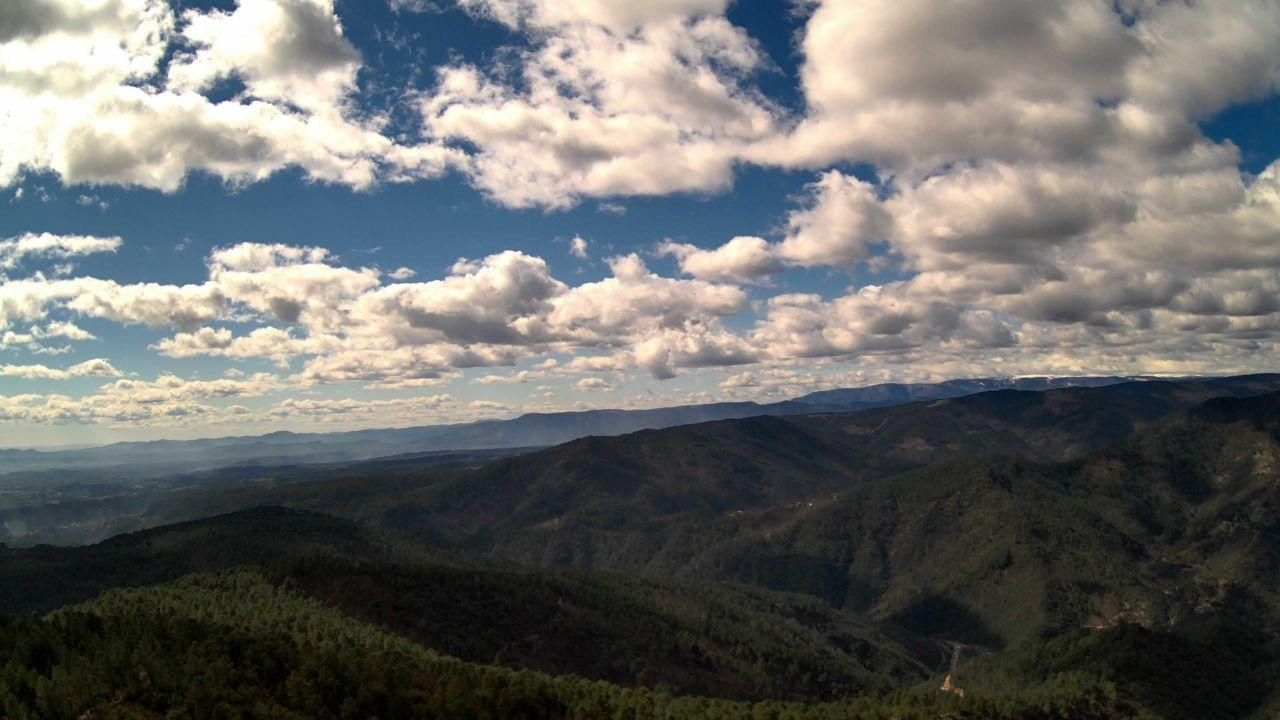
Fire: no
Smoke: yes